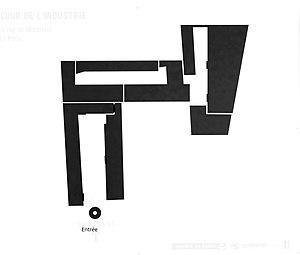
Paris XI - Plan de la Cour de l'Industrie (entrée 37bis rue de Montreuil).
La cour de l'Industrie est une voie du 11ᵉ arrondissement de Paris, en France.